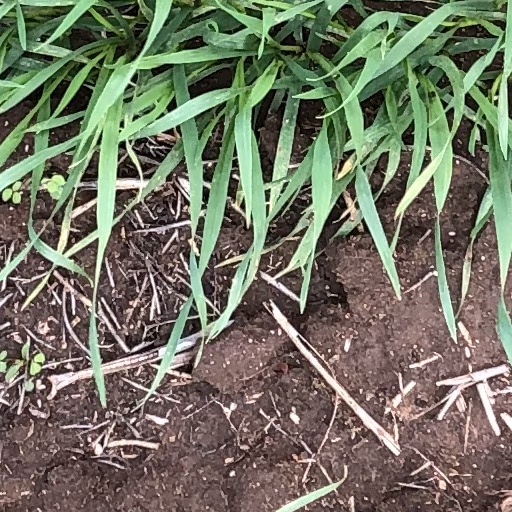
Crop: wheat